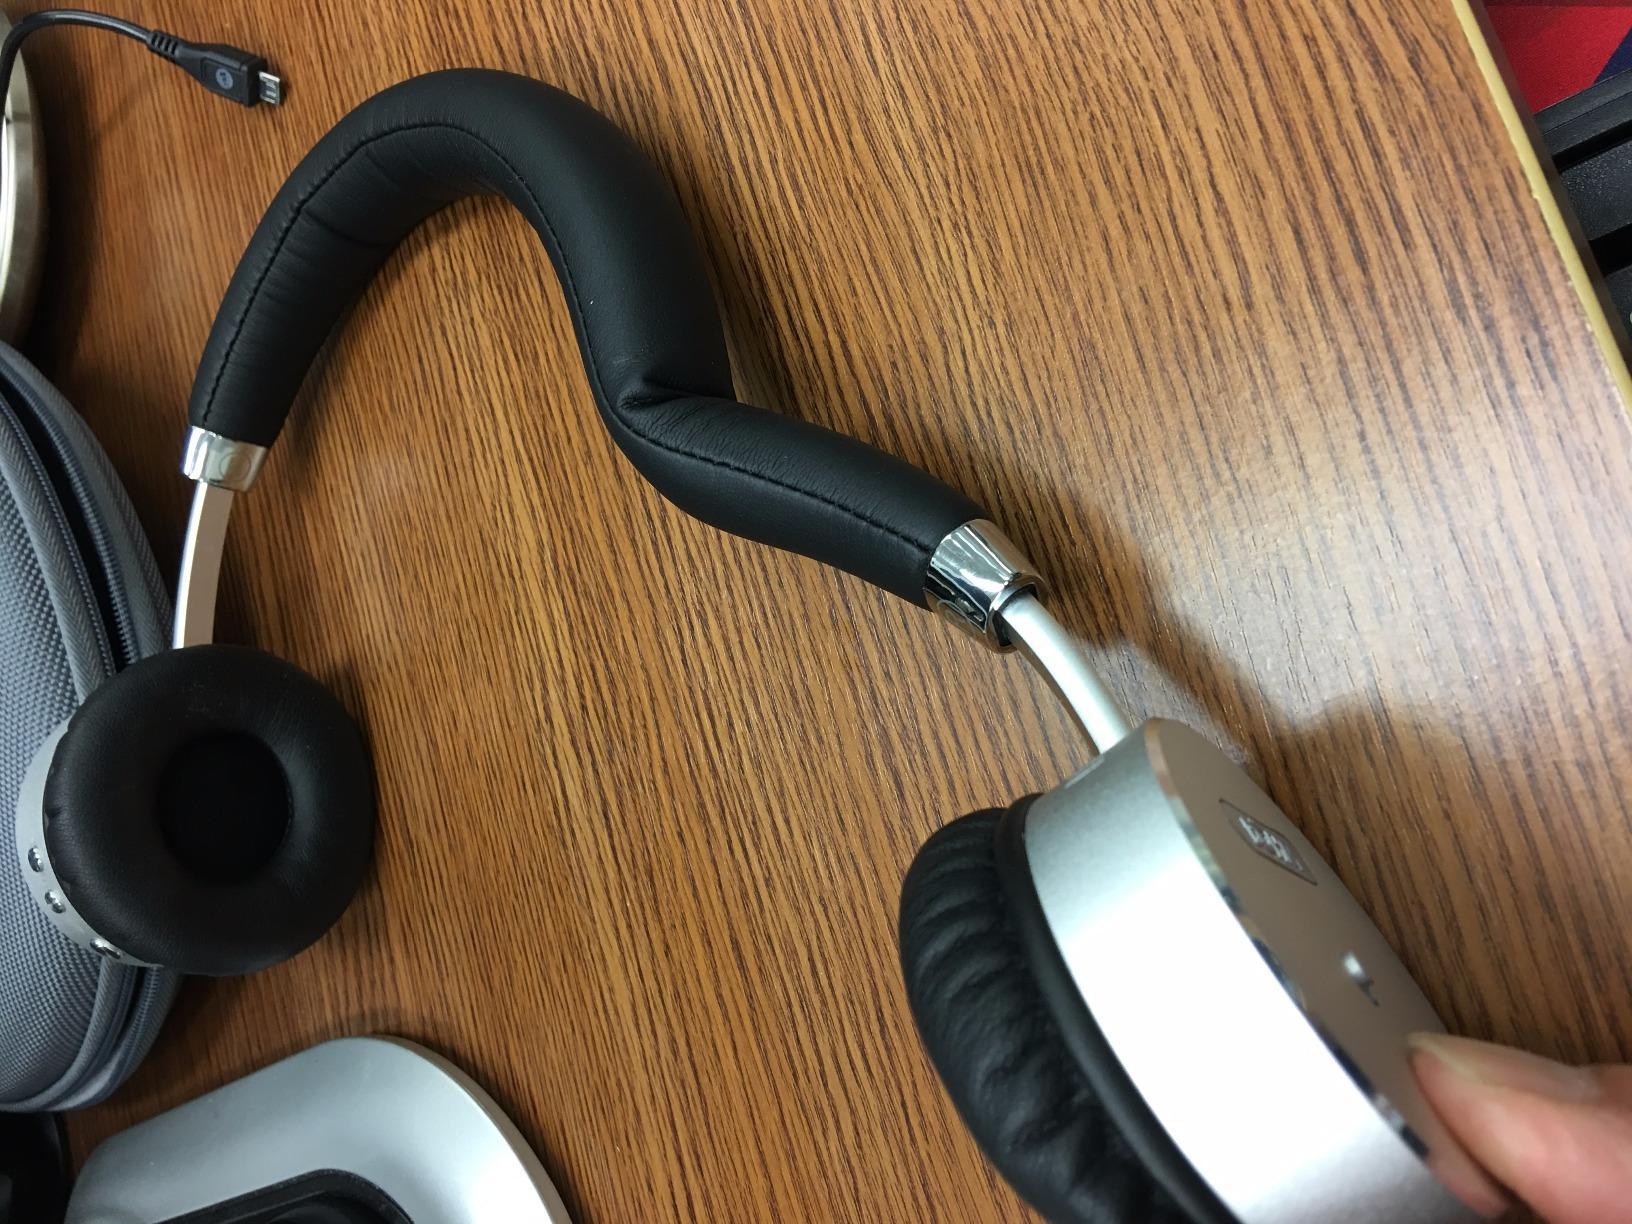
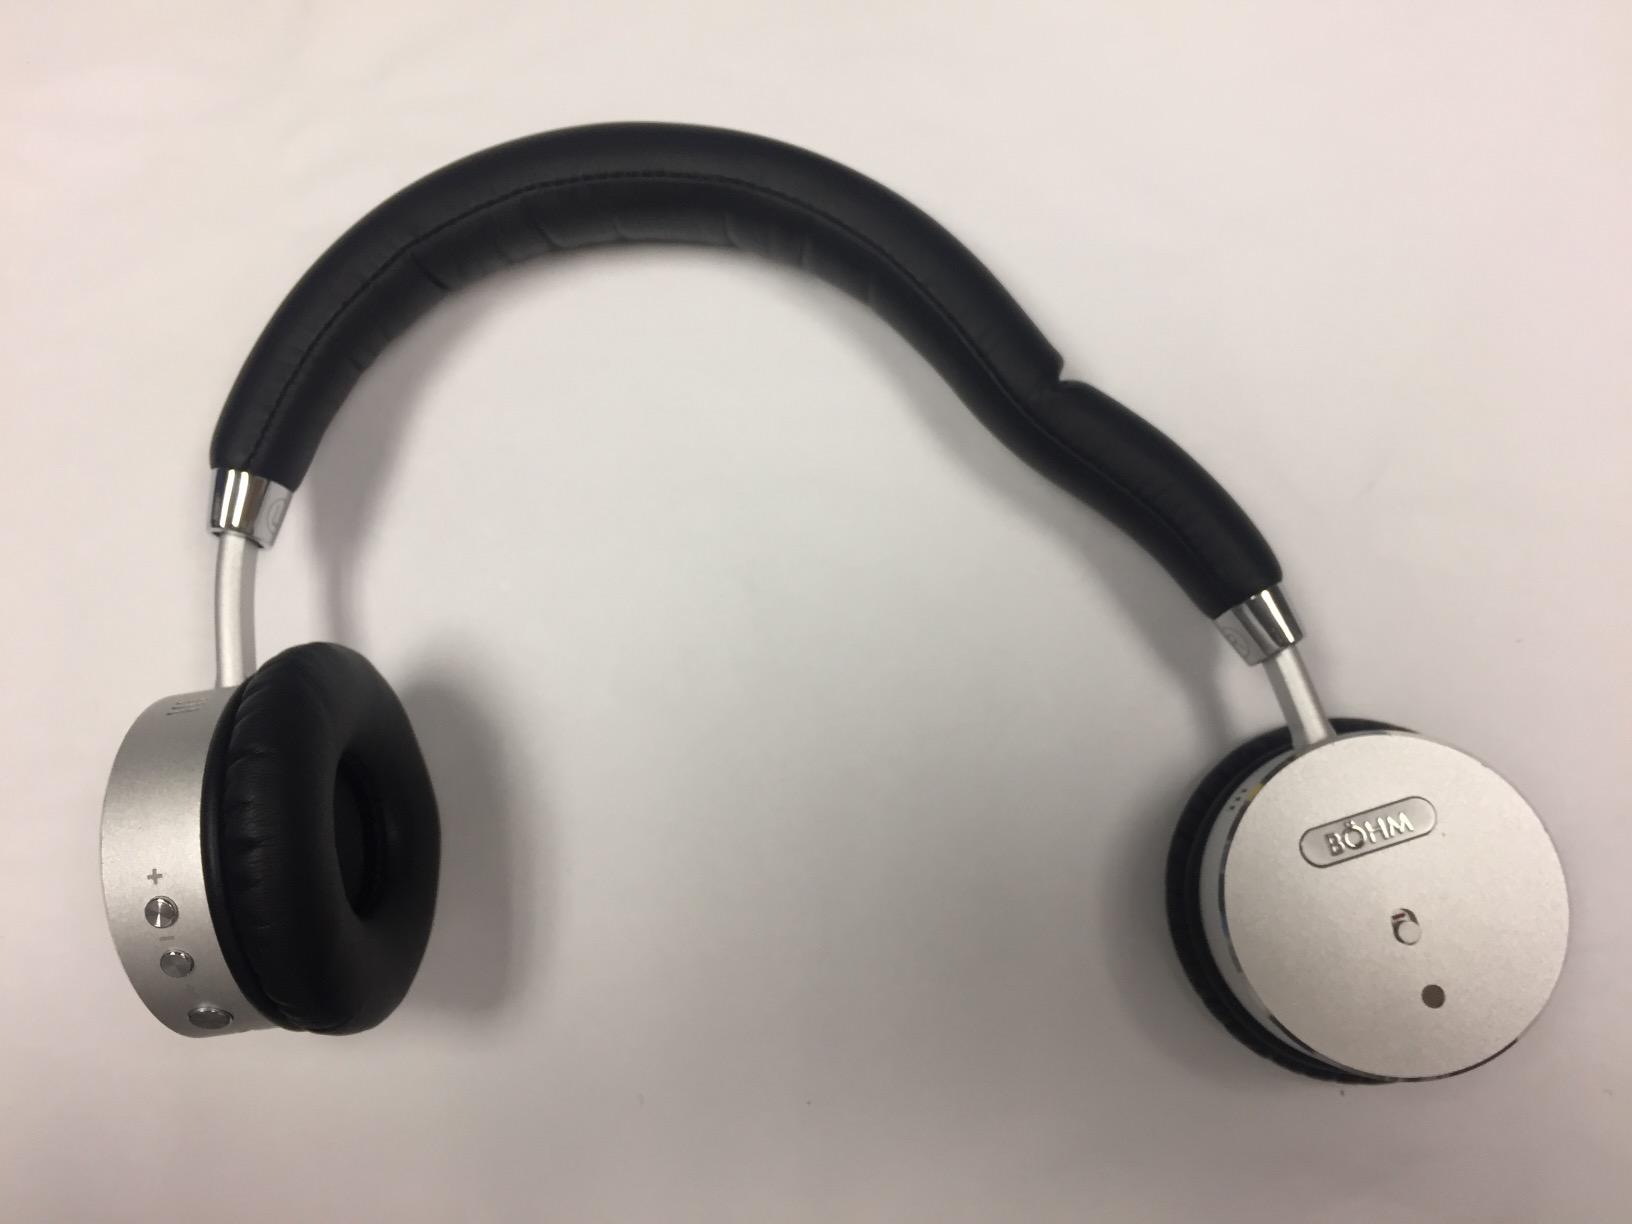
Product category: headphones
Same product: yes